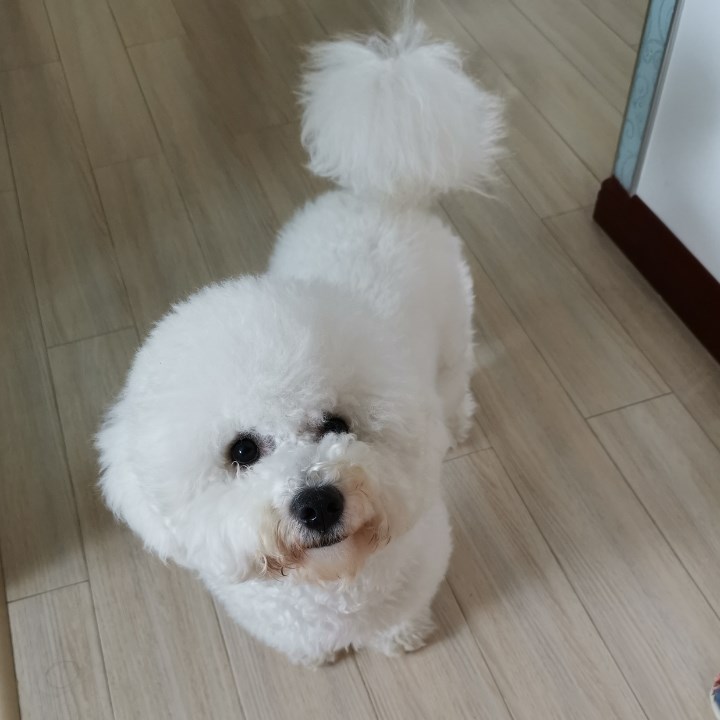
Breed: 3083-n000117-Bichon_Frise